Fort Boishebert

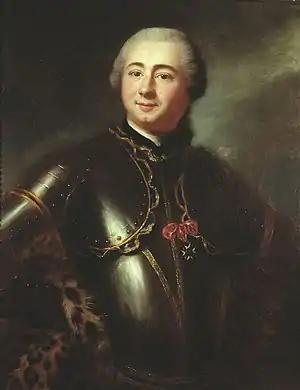
Marquis de Boishébert - Charles Deschamps de Boishébert et de Raffetot (1753)

In 1749, during Father Le Loutre's War, Charles Deschamps de Boishébert et de Raffetot rebuilt the fort after withdrawing from the mouth of the Saint John River under the terms of an agreement arranged by Captain John Rous and Edward How. The fort was subsequently abandoned in 1751 by Sr. de Gaspe when the French reestablished their control and fortified the mouth of the Saint John River with Fort Menagoueche.